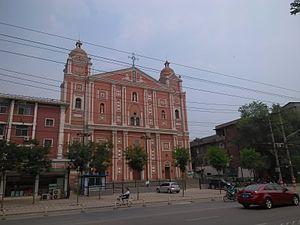
Élie Facchini, ou Élie de Cento, né le 2 juillet 1839 à Reno de Cento en Italie et mort le 9 juillet 1900 à Taiyuan dans la province du Shanxi en Chine, est un prêtre franciscain italien, missionnaire en Chine. Il a été canonisé le 1ᵉʳ octobre 2000 à Rome par Jean-Paul II, en même temps que les autres martyrs de Chine de la révolte des Boxers. Sa fête est le 9 juillet.
Anne-Françoise Moreau, en religion Sœur Marie de Saint Just, née le 9 avril 1866 à Rouans, morte le 9 juillet 1900 à Taiyuan, dans la province du Shanxi, en Chine, est une religieuse de la congrégation des franciscaines missionnaires de Marie, martyre et sainte.
Grégoire Marie Grassi, né Pierre-Louis Grassi le 13 décembre 1833 à Castellazzo Bormida et mort le 9 juillet 1900 en Chine, est un missionnaire franciscain et évêque catholique italien reconnu comme saint et martyr par l'Église catholique. Il a été canonisé par Jean-Paul II le 1ᵉʳ octobre 2000 parmi les 120 Martyrs de Chine. Ils sont fêtés collectivement le 9 juillet.
Taiyuan, auparavant appelée Jinyang et Bingzhou, est une ville-préfecture et la capitale de la province du Shanxi en Chine. Selon le recensement de 2010, la préfecture a une population totale de 4 201 591 habitants sur une surface de 6 959 km² dont 3 212 500 habitants dans les districts urbains, sur une surface de 1 460 km². C'est un foyer industriel et commercial important dans le nord de la Chine. La base de lancement de Taiyuan est située à 250 km de la ville.